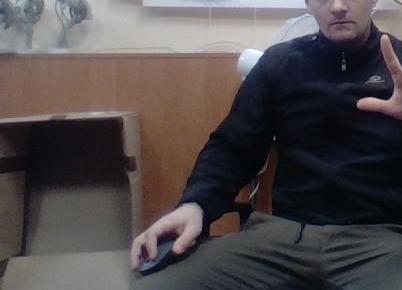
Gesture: no_gesture